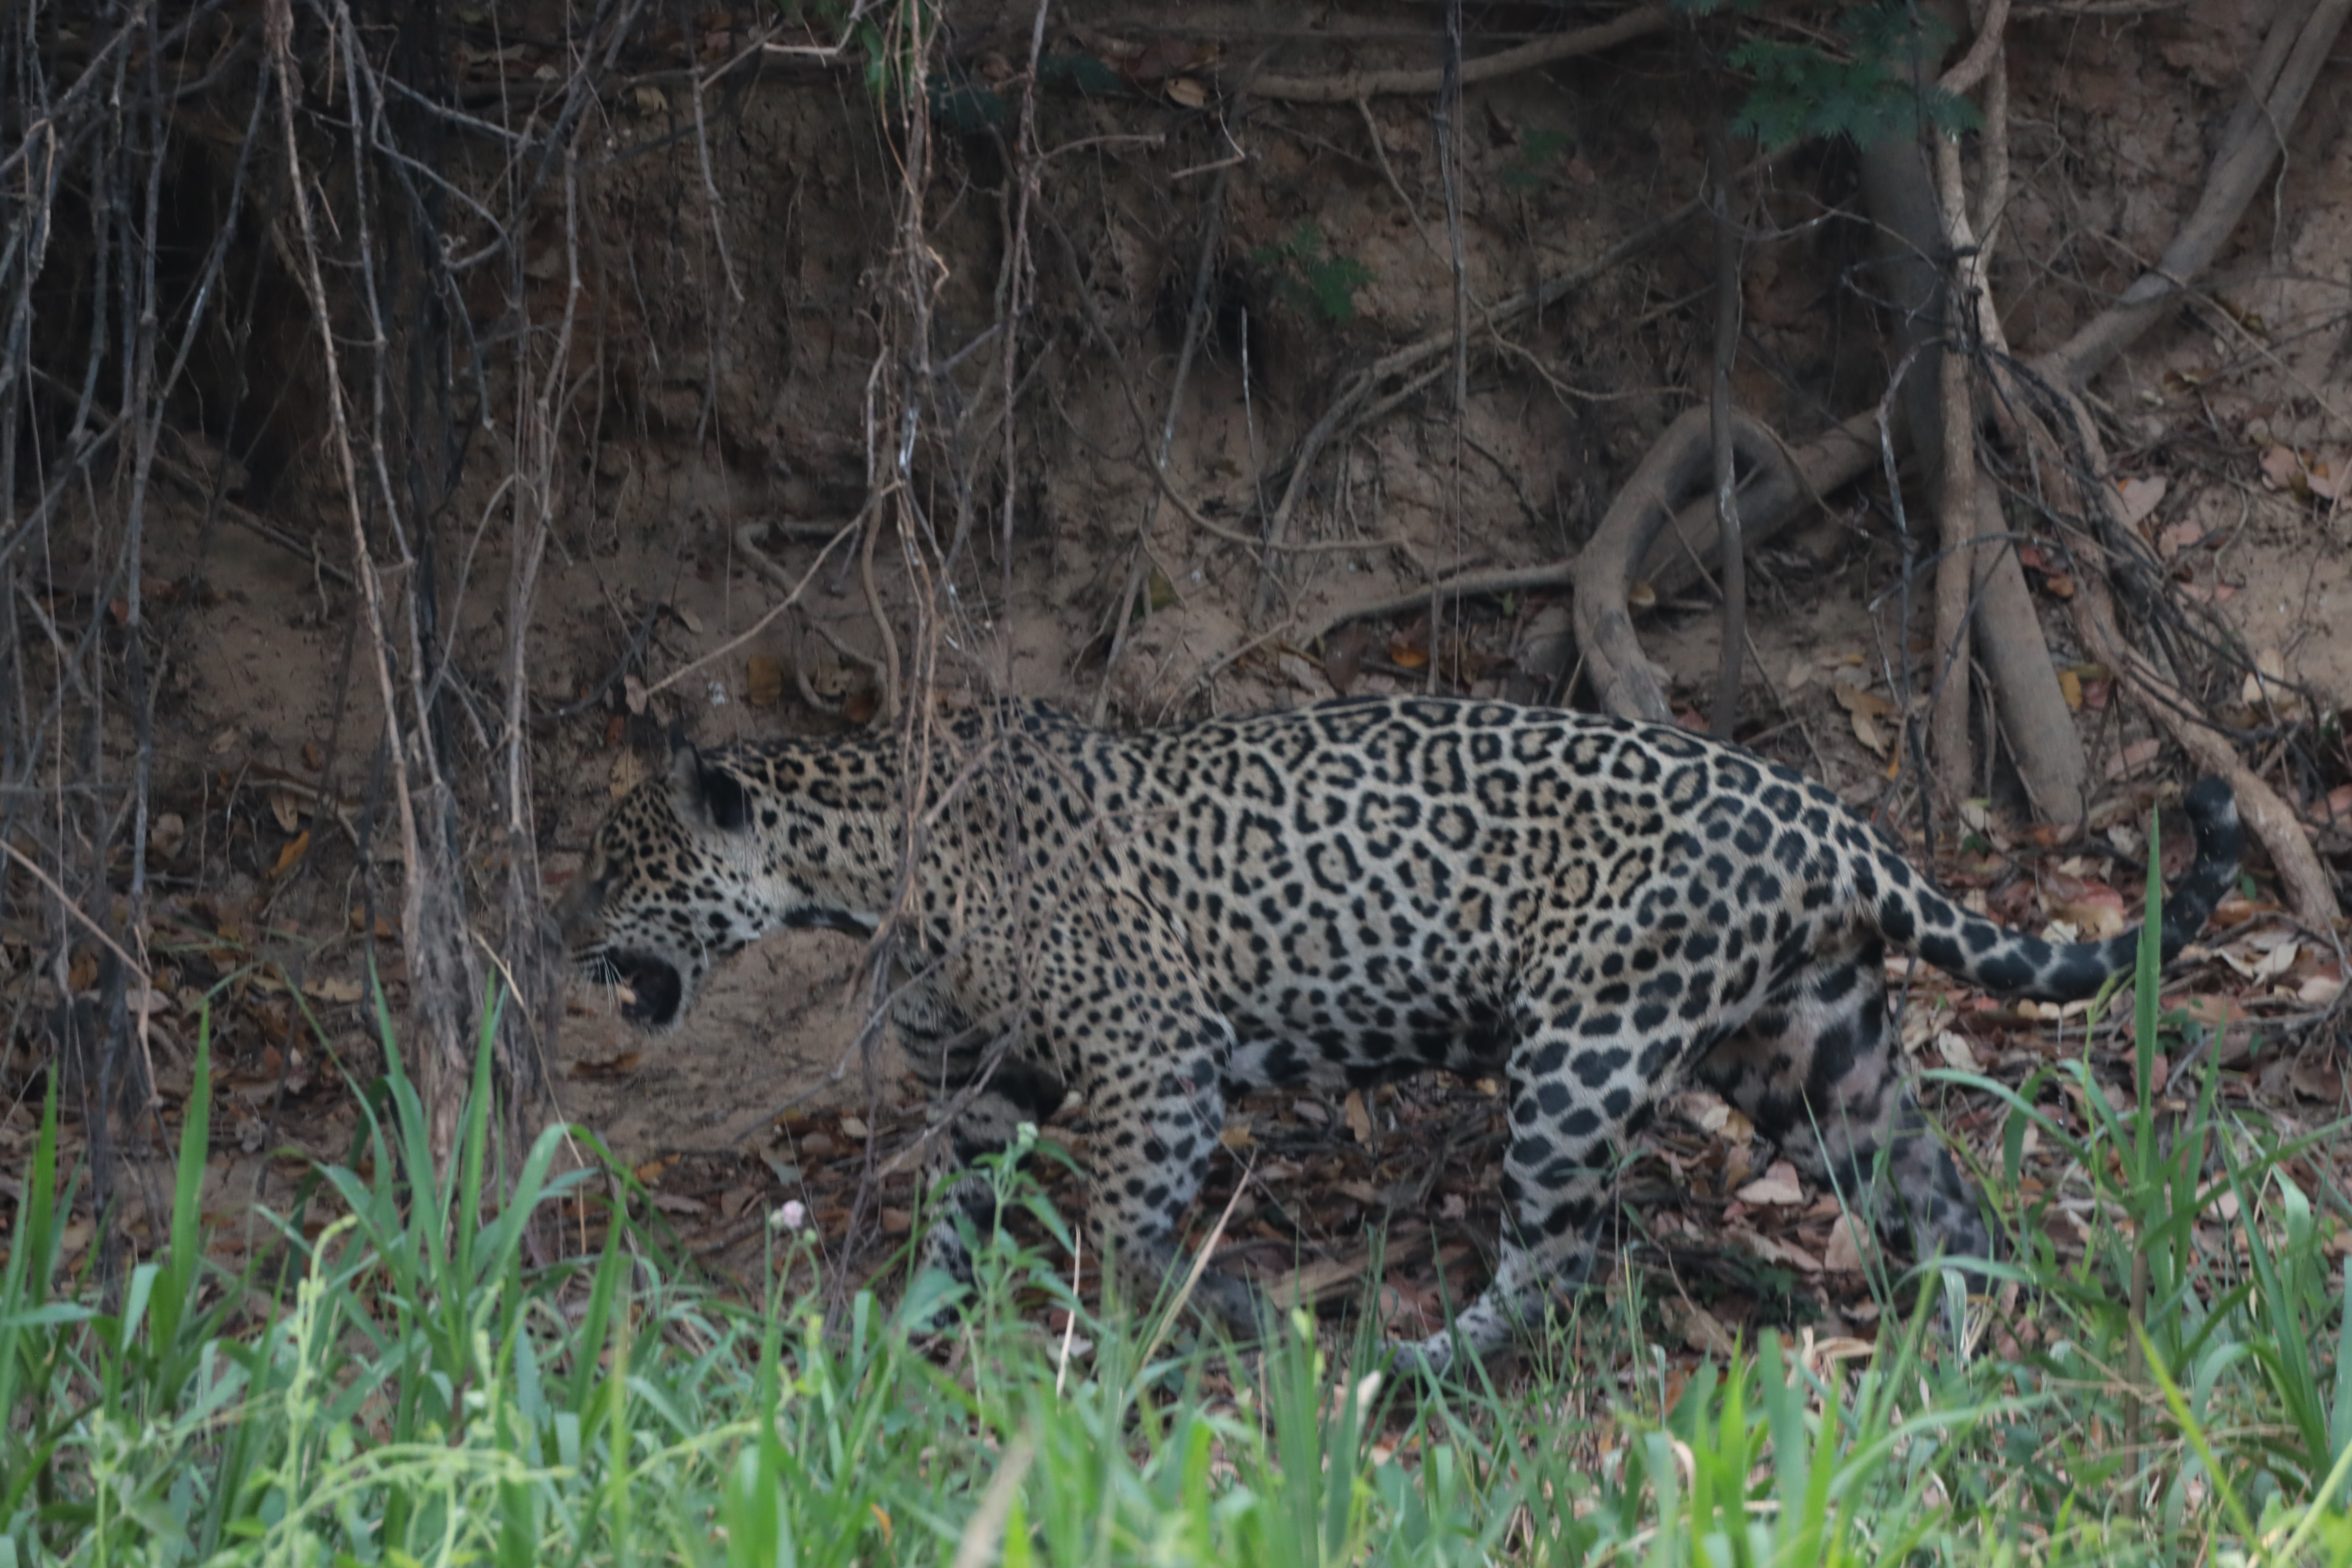
Jaguar: Medrosa